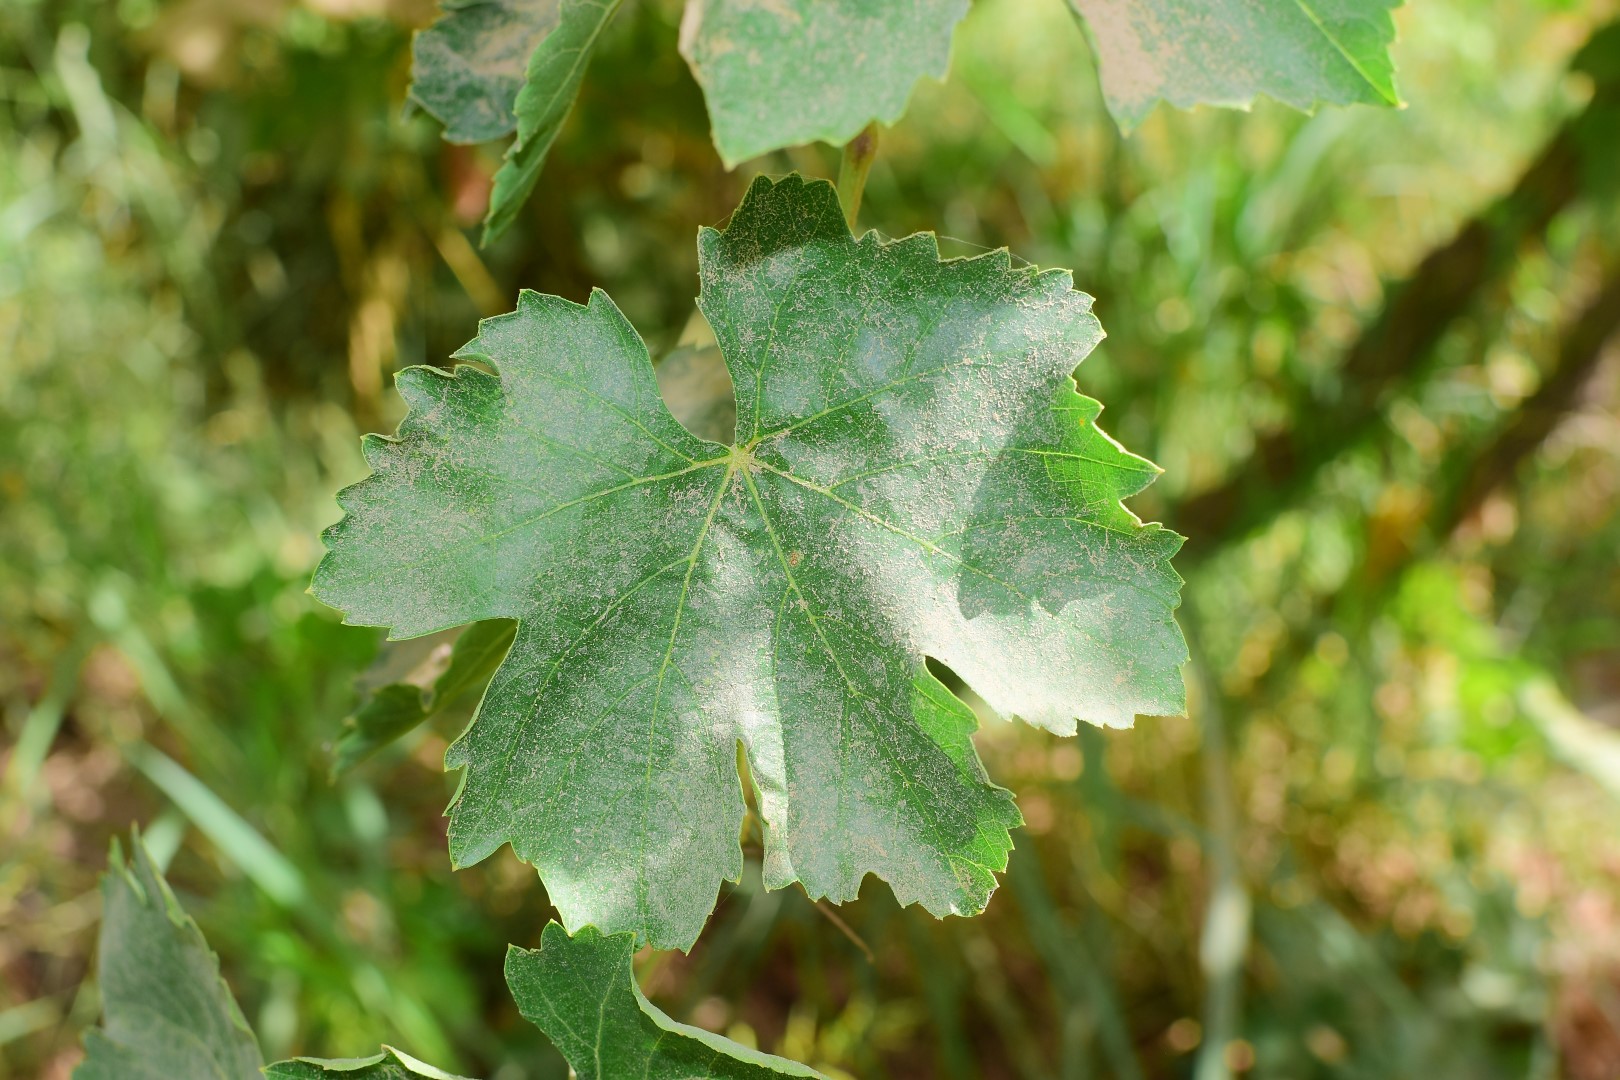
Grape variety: Thompson Seedless